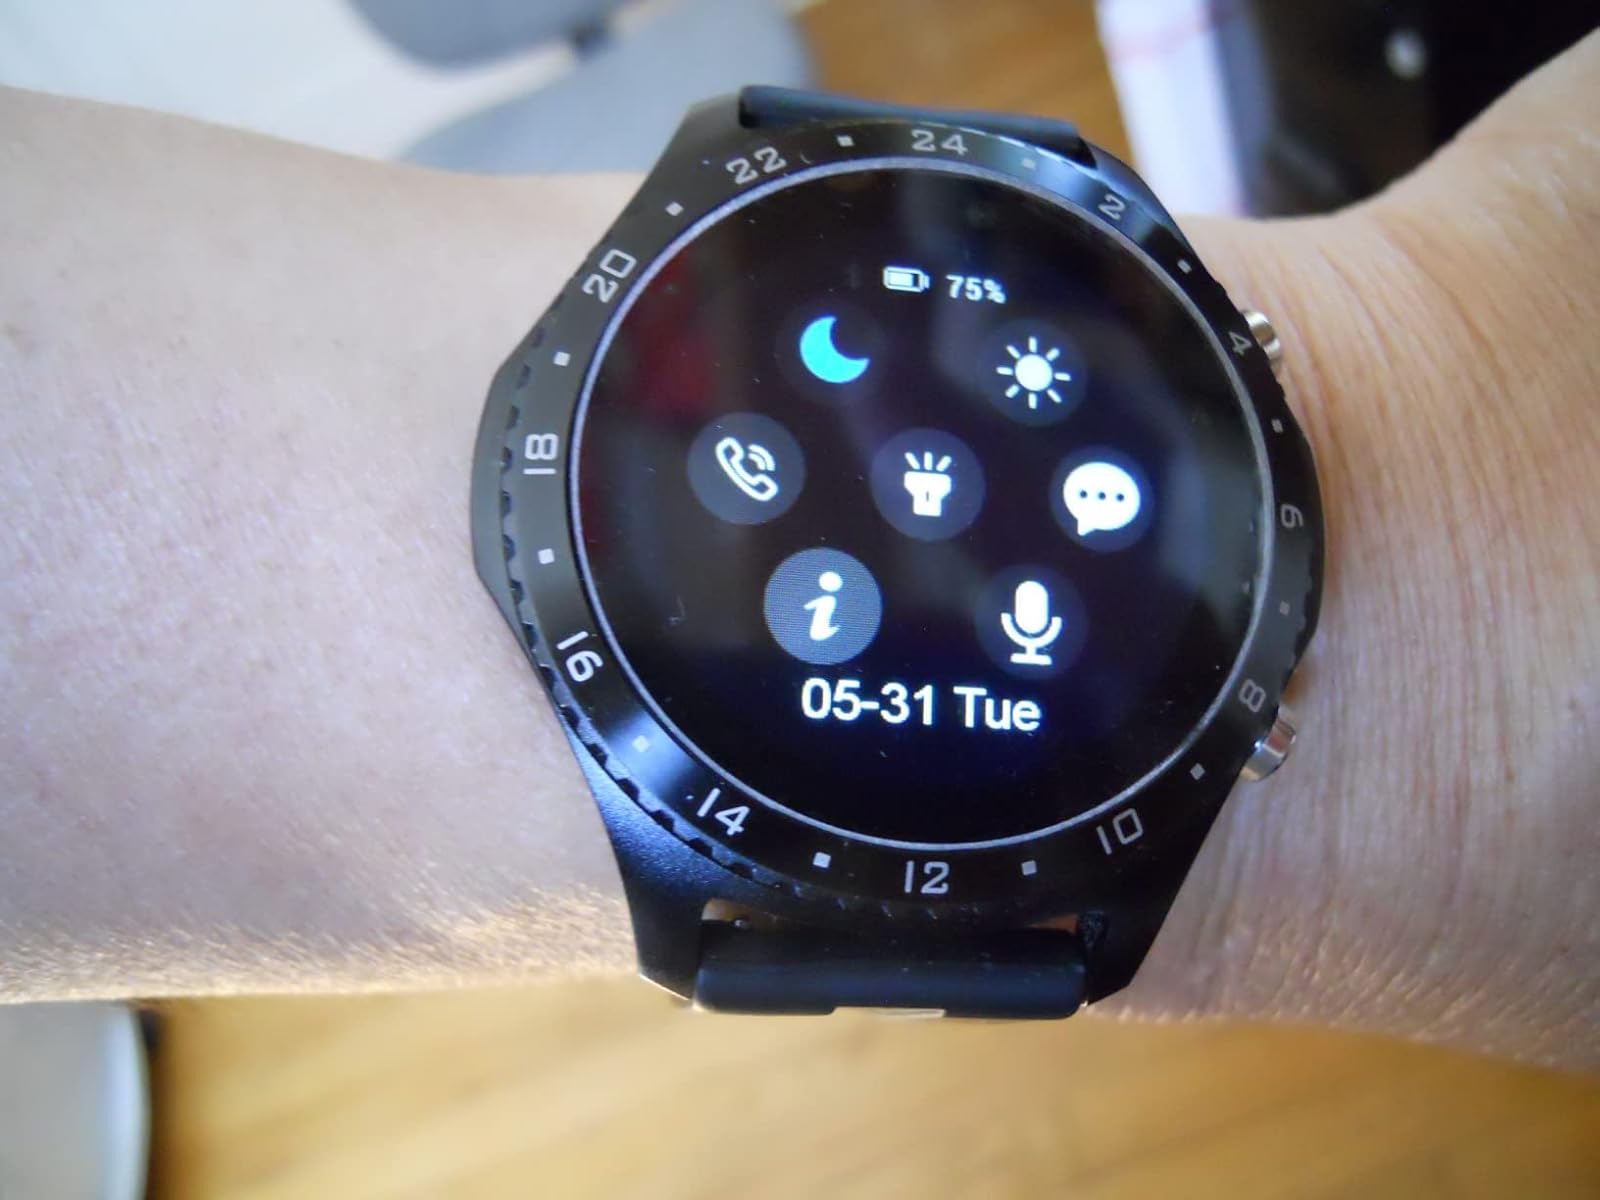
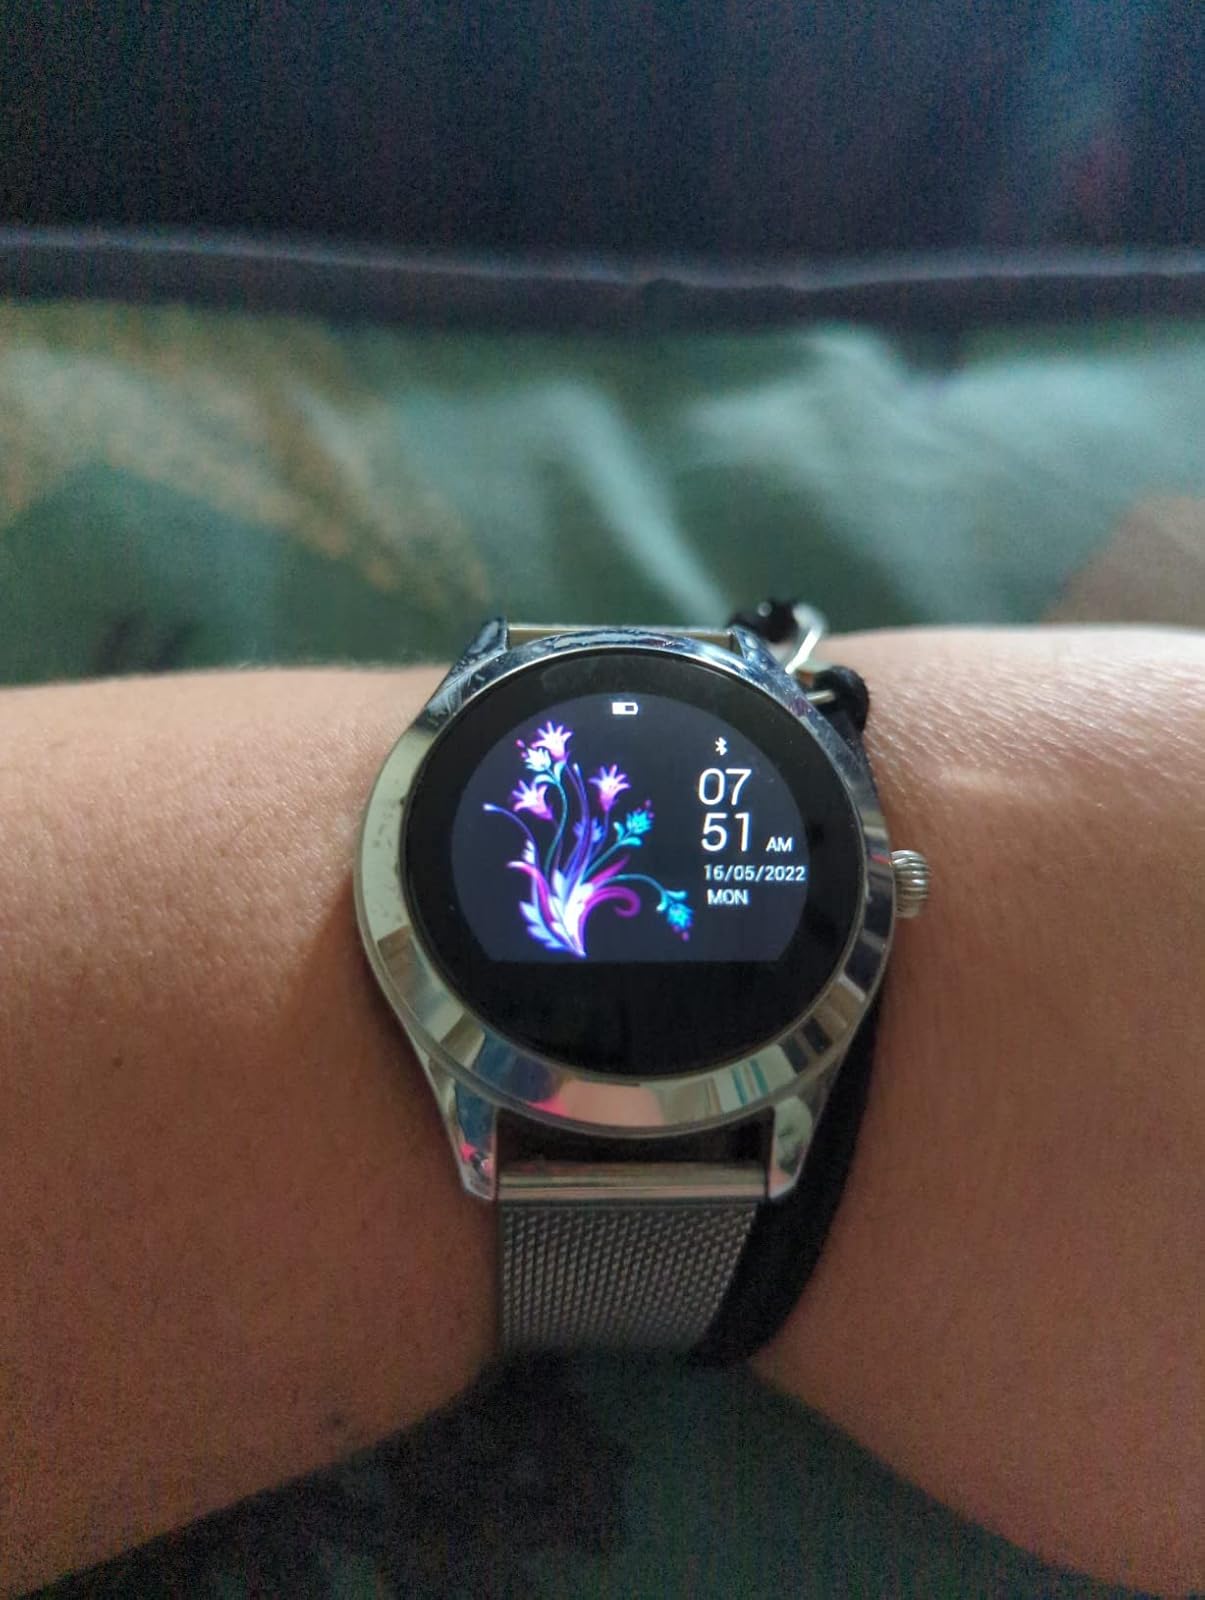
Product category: smartwatch
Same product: no